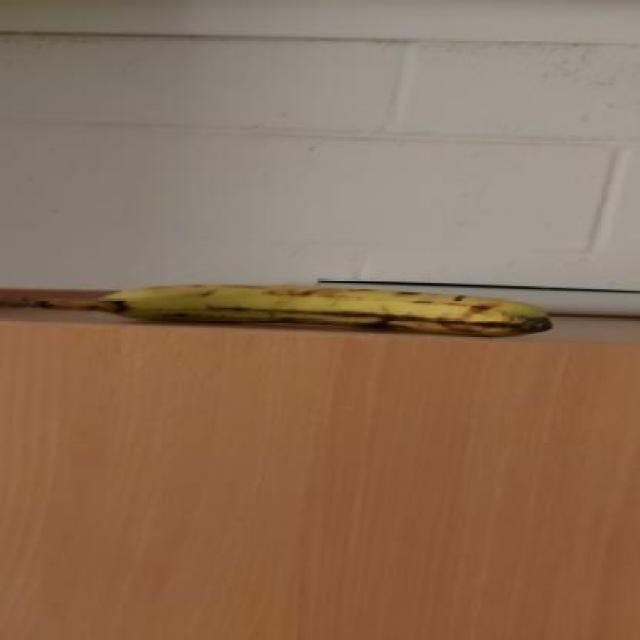
Label: bananas